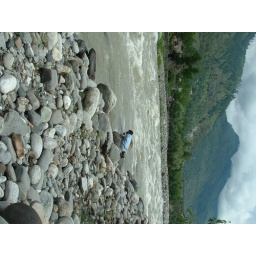
me washing my face in a river ..the water was very cold